Elderflower cordial

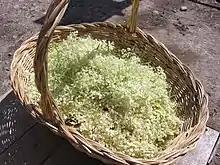
The flower of the elder used in making Elderflower cordial.

Elderflower cordial is a soft drink made largely from a refined sugar and water solution and uses the flowers of the European elder ("Sambucus nigra" L.). Historically, the cordial was popular in Northwestern Europe where it has a Victorian heritage. However, versions of an elderflower cordial recipe can be traced to Roman times. In the 21st century, it is consumed in many countries of Europe where people still make it in the traditional way. In some countries, the drink can be found as an aromatic syrup, sold as a concentrated squash that is mixed with still or sparkling water. Elderflower pressé is a premixed form of this.